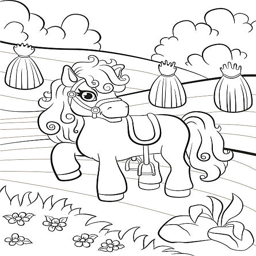
little cute pony standing on the field and smiling .